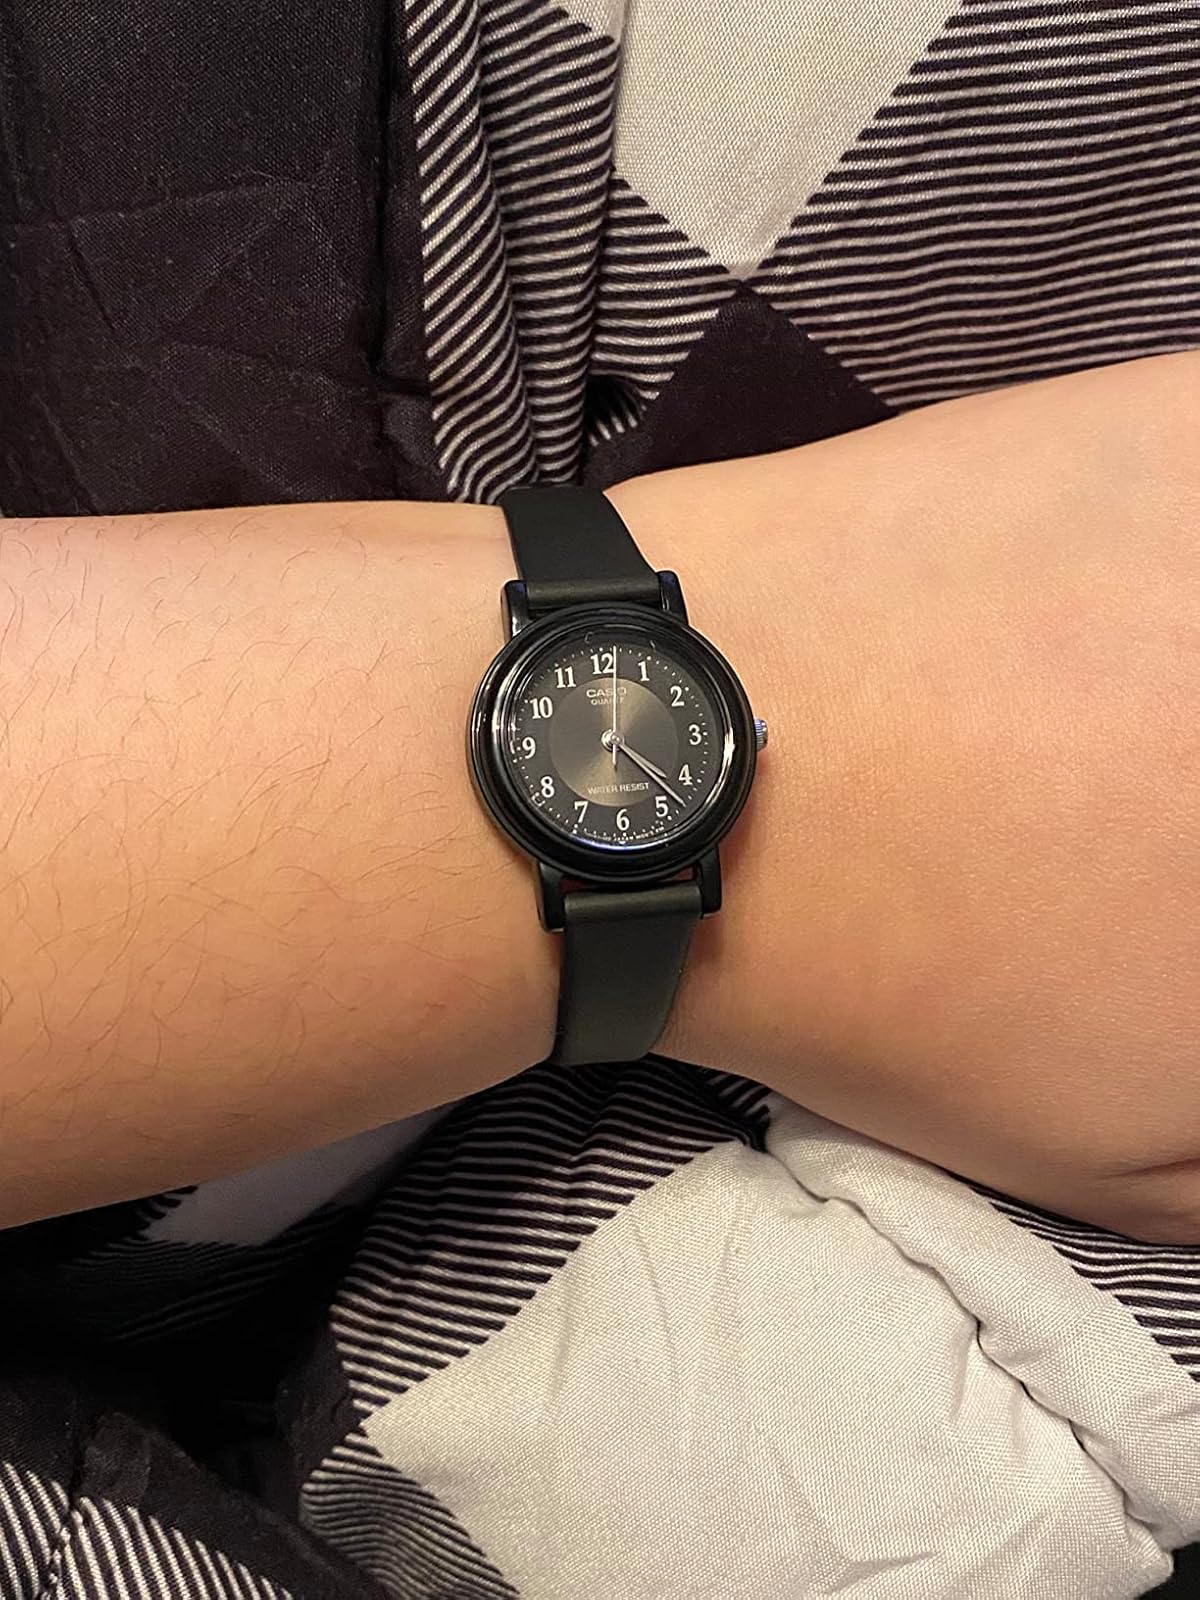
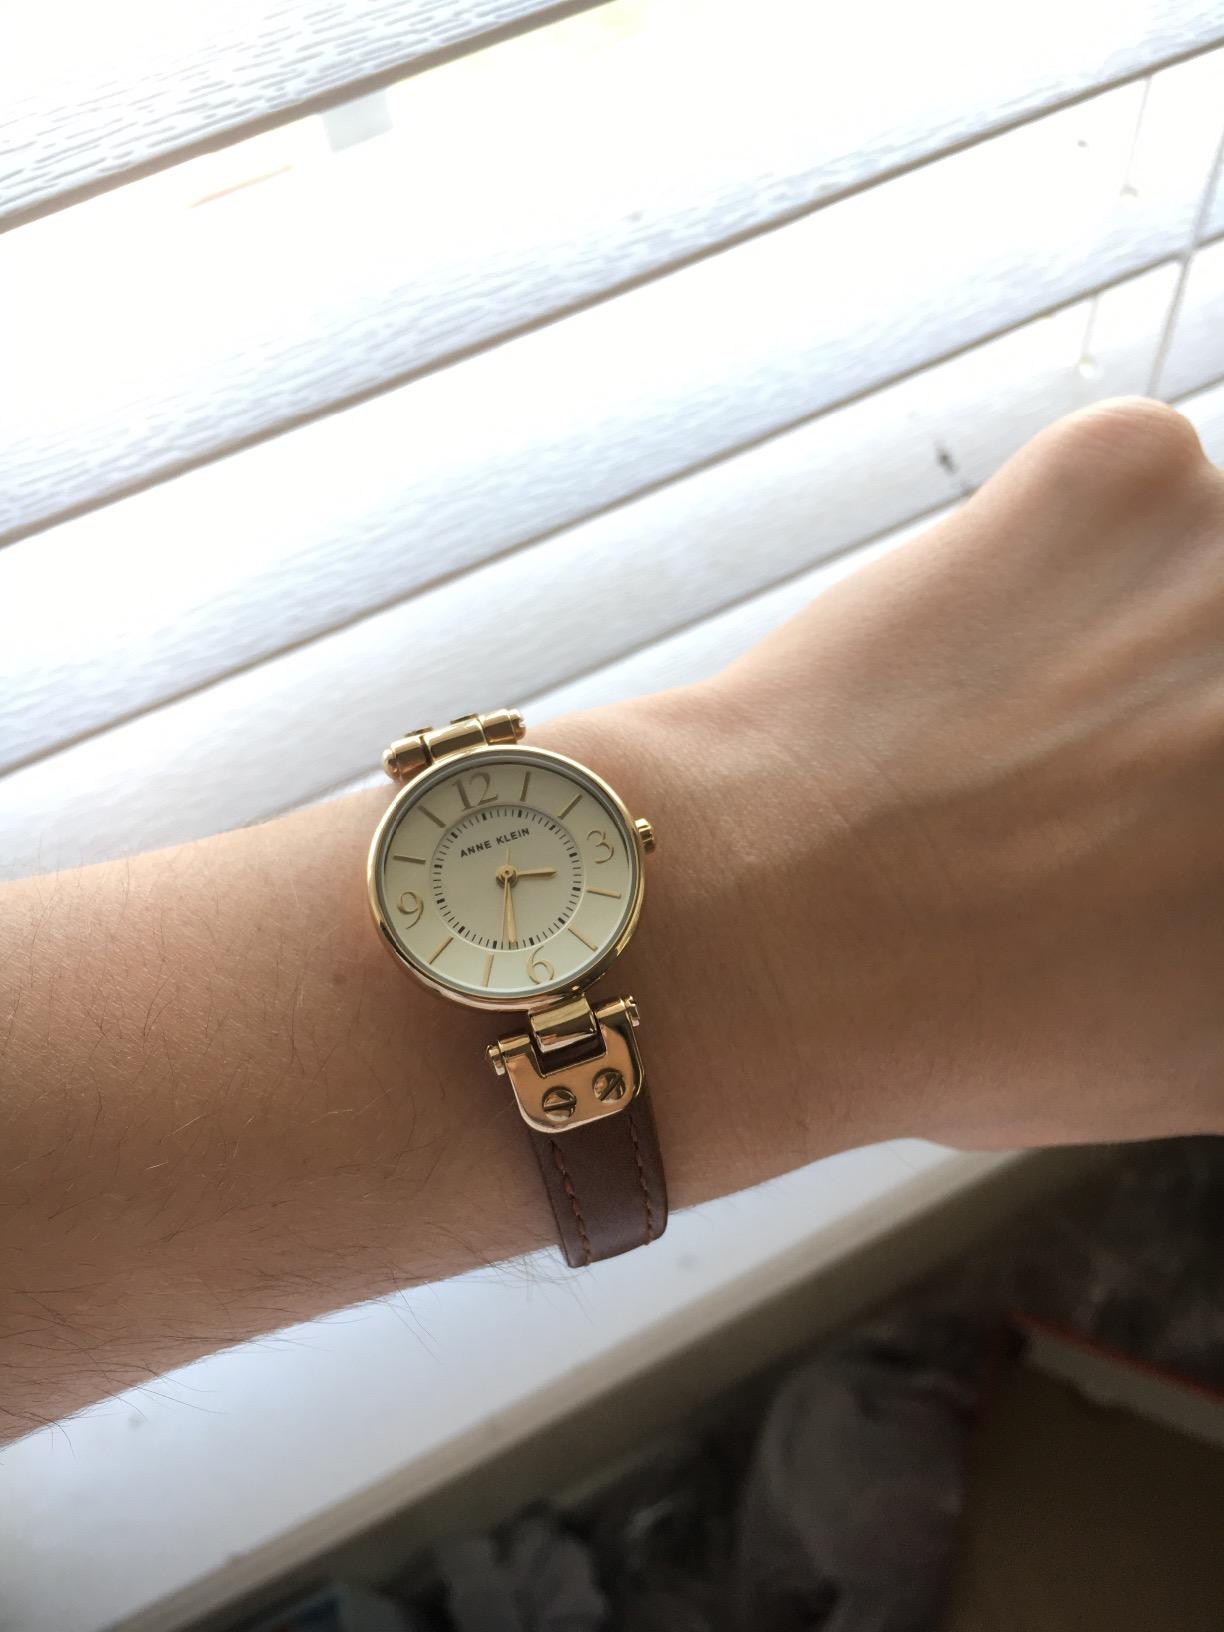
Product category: accessories_watch
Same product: no